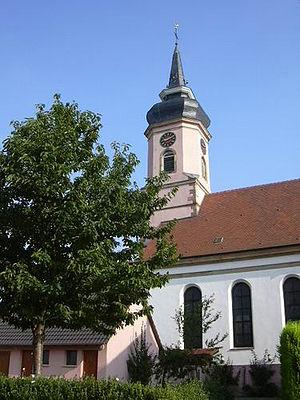
Eglise St Arbogast de Duppigheim
Duppigheim est une commune française située dans le département du Bas-Rhin, en région Grand Est.